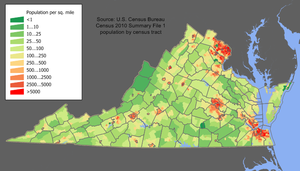
La Virginie, officiellement le Commonwealth de Virginie est un État des États-Unis. Il s'agit de l'un des quatre États des États-Unis à porter le titre de Commonwealth. Historiquement rattaché au Sud des États-Unis, sa capitale actuelle est Richmond. Il est limitrophe, au nord, du Maryland et du district de Columbia, au sud, de la Caroline du Nord et du Tennessee, à l'ouest, du Kentucky et de la Virginie-Occidentale, et est bordée à l'est par la baie de Chesapeake et l'océan Atlantique.
La démographie de la Virginie recense les divers éléments utilisés permettant de décrire la population du Commonwealth de Virginie, aux États-Unis. Ils sont regroupés et analysés par différents organismes gouvernementaux et non gouvernementaux. Le dernier recensement exhaustif date de 2010. La fréquence est décennale. Les chiffres donnés entre deux recensements correspondent à des estimations.